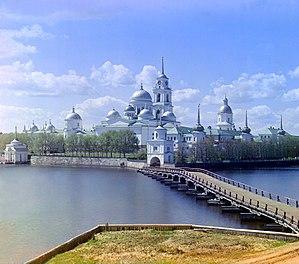
Collection des curiosités remarquables de l'Empire russe par Prokoudine-Gorski est une des premières collections au monde de photographies en couleurs. Elle constitue un patrimoine unique pour les peuples de l'ancien Empire russe et pour toute l'humanité. Son créateur est le célèbre inventeur russe Sergueï Prokoudine-Gorski. Mais il faut remarquer que l'exécution effective de nombreuses photos est due à ses collaborateurs.
La liste des châteaux en Russie est non exhaustive, et regroupe des châteaux fortifiés et monastères fortifiés construits en Russie. Elle ne prend pas en compte les châteaux d'agréments, les résidences impériales et les palais princiers ou particuliers.